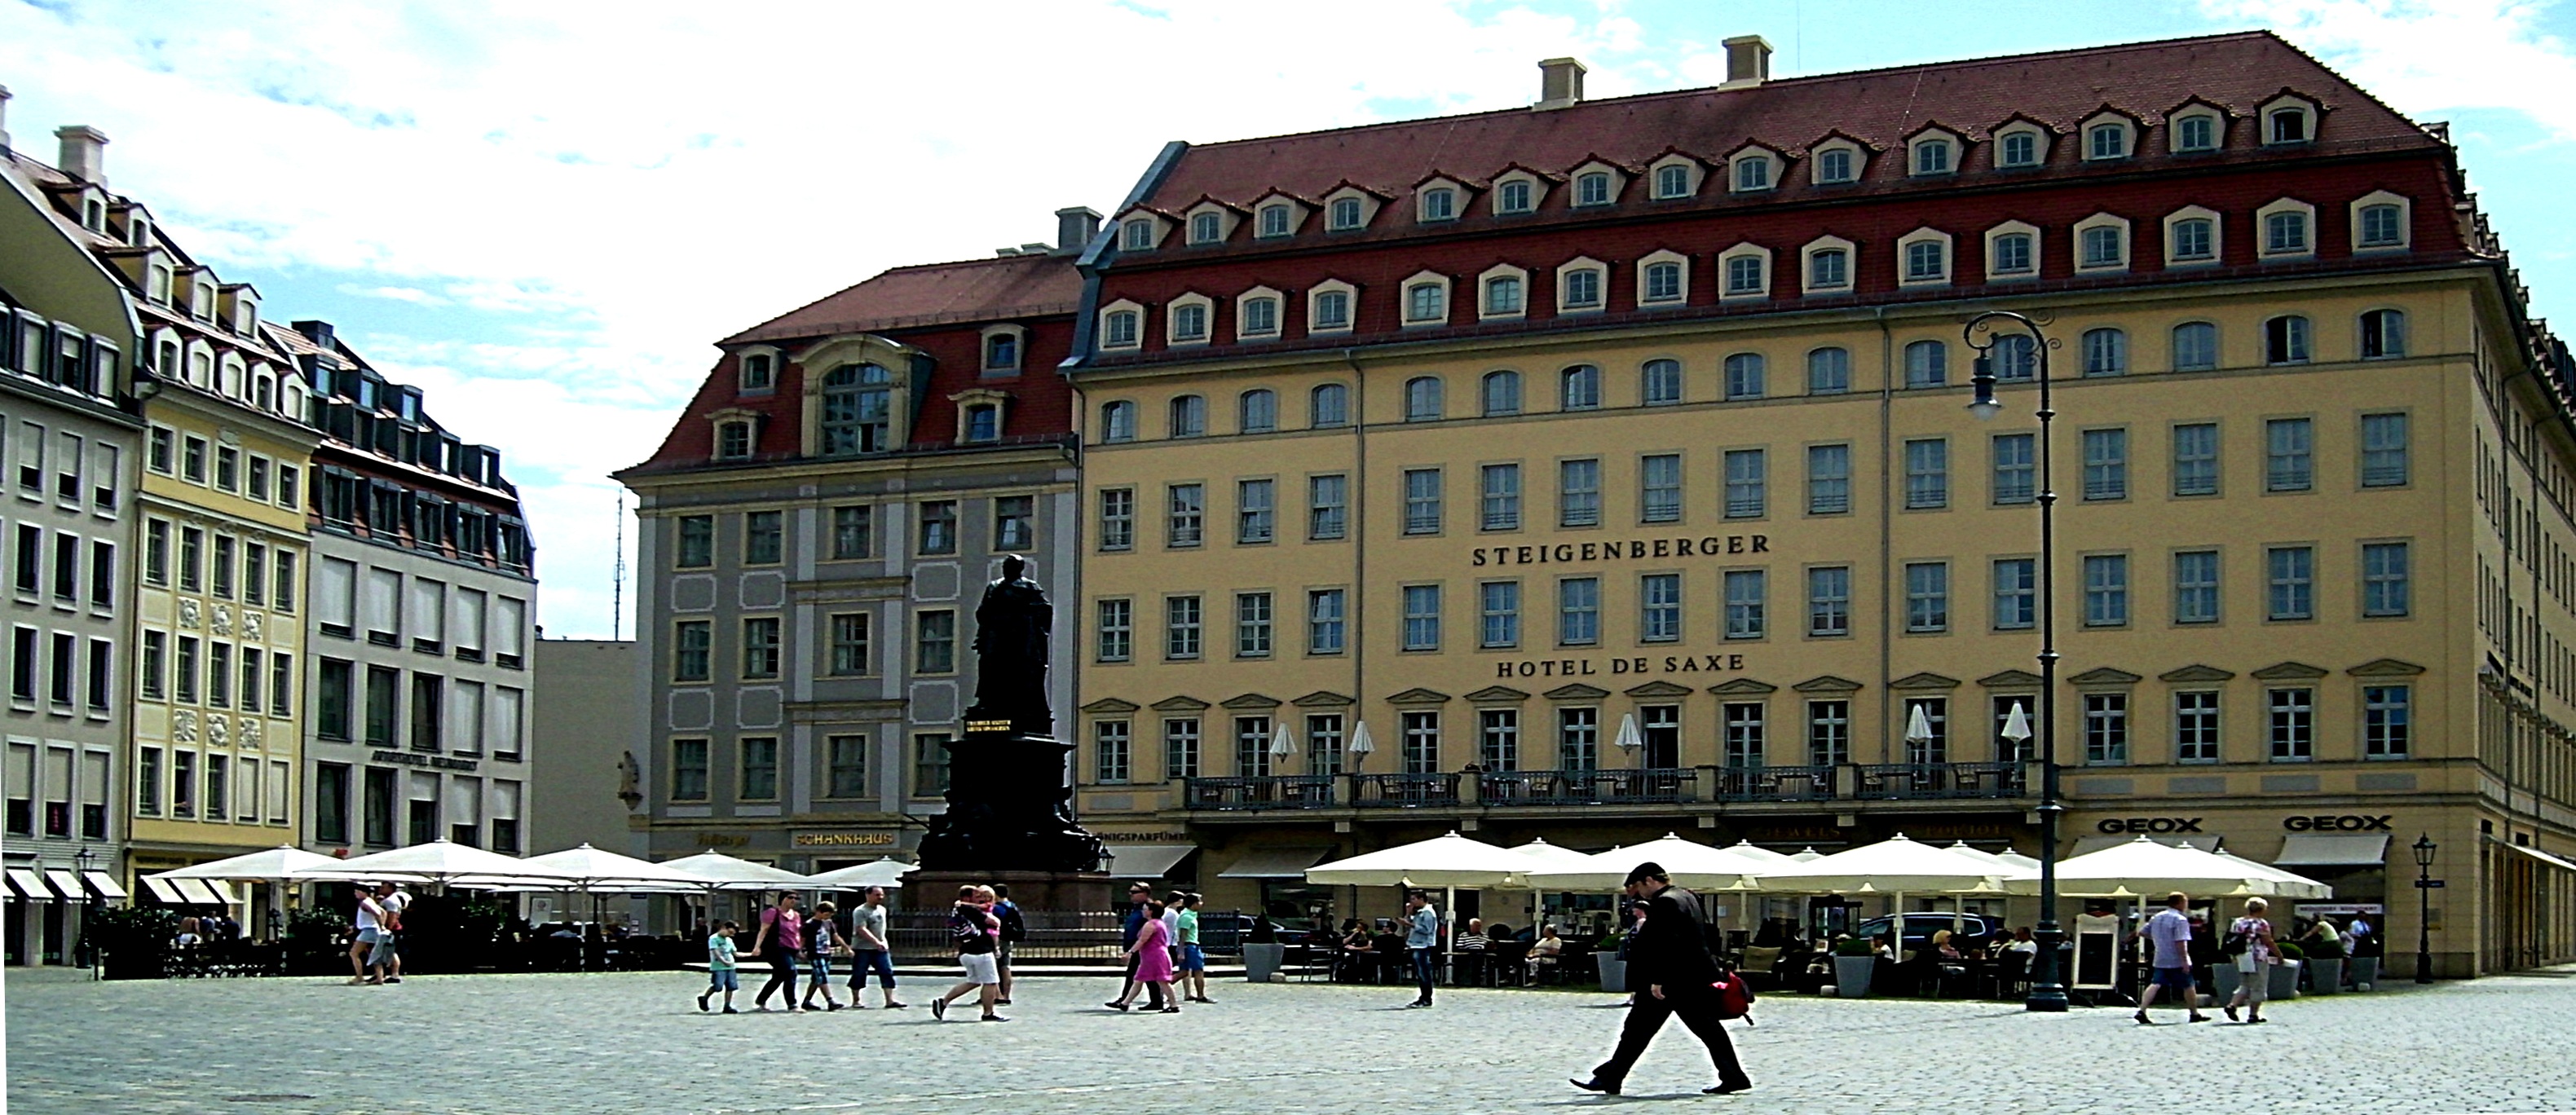
architecture, town, palace, city, downtown, plaza, tourism, waterway, germany, town square, dresden, human settlement